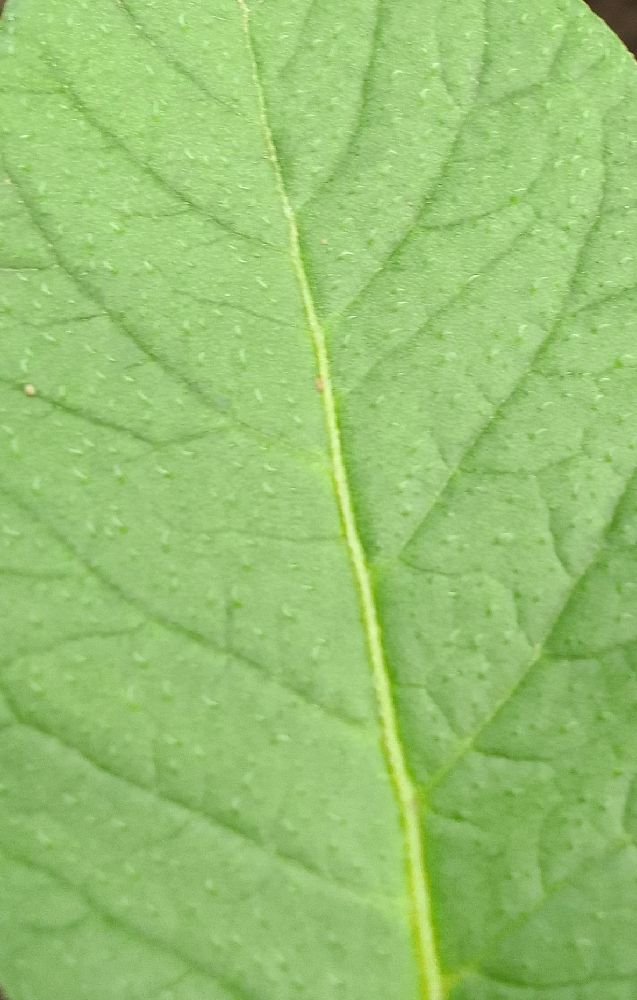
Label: Healthy